Marion railway station

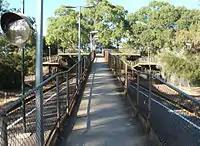
Footbridge over the station, since removed.

In the 1960s, concerns were raised regarding the safety of pedestrians crossing at the southern end of the station, where no pedestrian barriers had been installed. This lack was seen as contributing to a fatality in 1967. In response, a pedestrian footbridge was constructed in 1970, and the then existing pedestrian maze barrier-equipped crossing at the northern end was removed. This ensured that the footbridge provided the sole personal access to both the platform and to the other side of the line. At the northern end, a more convenient low-level track crossing and station access was re-installed in the 1990s.